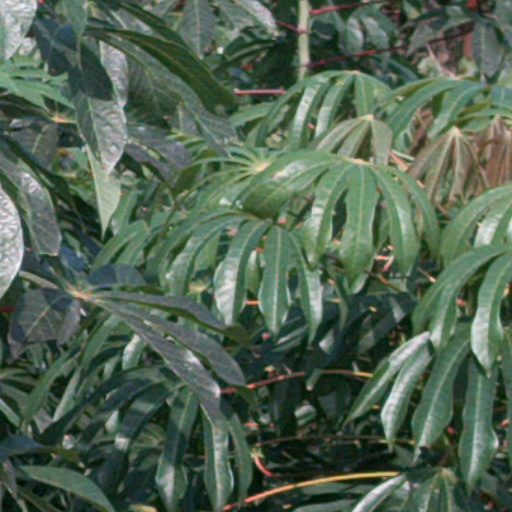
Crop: cassava